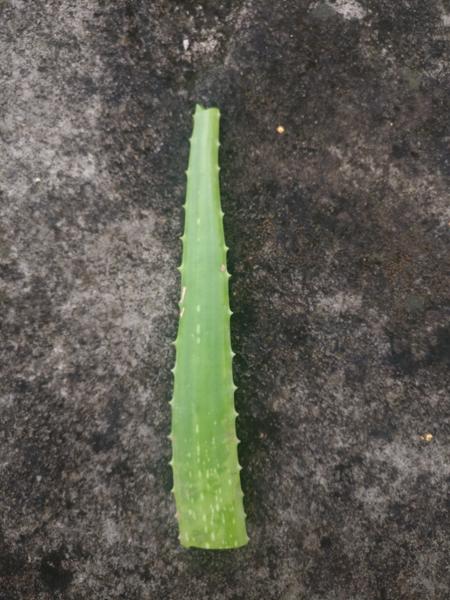
Plant: Aloevera